Amplexus

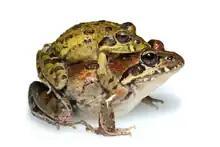
A pair of clicking stream frogs ("Strongylopus grayii") in amplexus

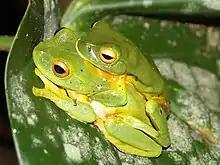
Orange-thighed frogs ("Litoria xanthomera") in amplexus

Amplexus (Latin "embrace") is a type of mating behavior exhibited by some externally fertilizing species (chiefly amphibians, amphipods, and horseshoe crabs) in which a male grasps a female with his front legs as part of the mating process, and at the same time or with some time delay, he fertilizes the eggs, as they are released from the female's body. In amphibians, females may be grasped by the head, waist, or armpits, and the type of amplexus is characteristic of some taxonomic groups.